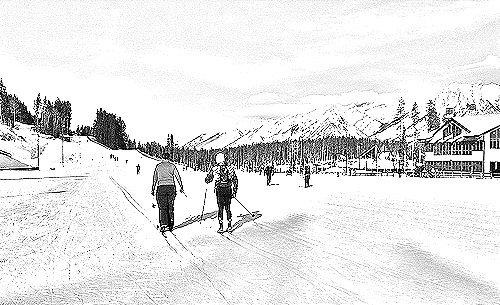
Portrait style: Sketch Portrait